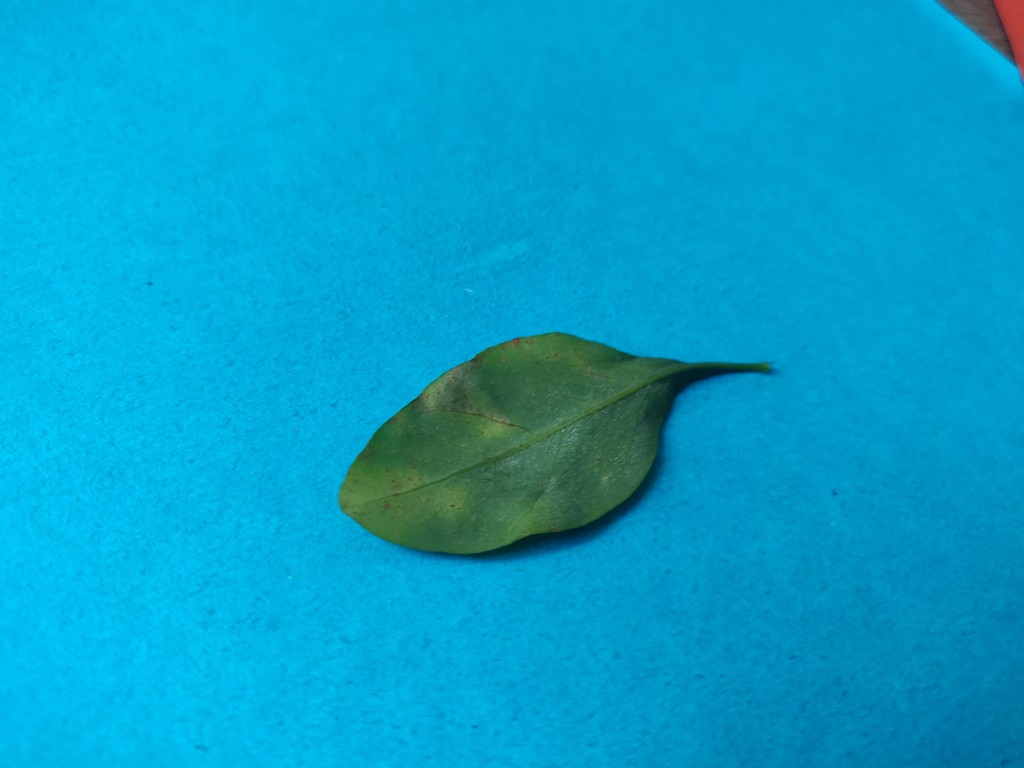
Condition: Unhealthy
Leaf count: single
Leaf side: back